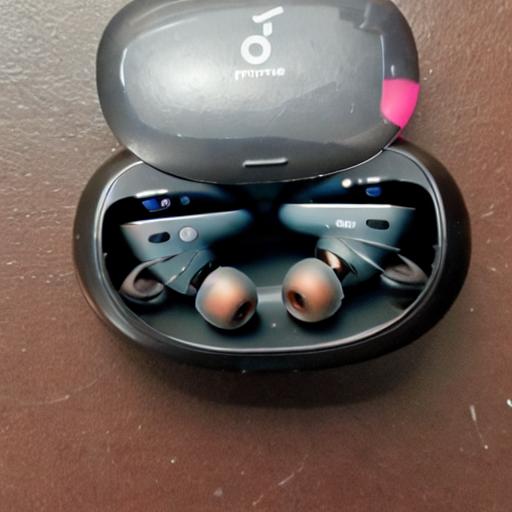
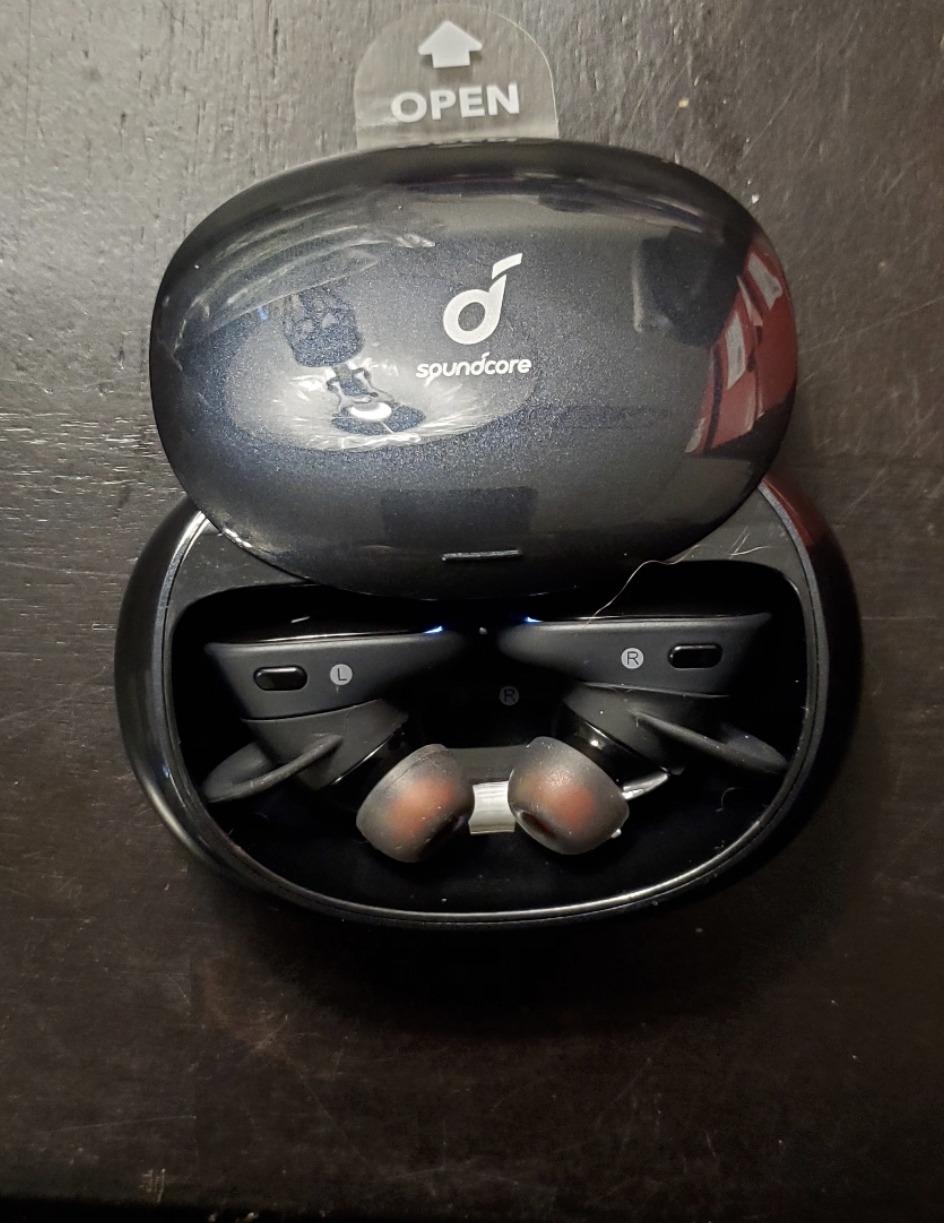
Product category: earbuds
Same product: no